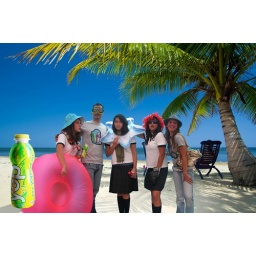
Relaxing under a palm tree on remote beach